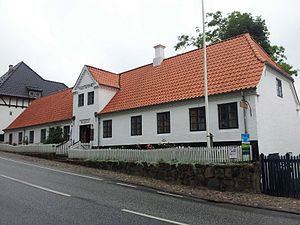
Lemvig Museum
Lemvig Museum i Vesterhus
Vesterhus, Lemvig Museum This is a photo of a listed building in Denmark, number 665-1466-1 in the Heritage Agency of Denmark database for Listed Buildings. This photo was uploaded with Wiki Loves Monuments mobile 1.2.1 (Android).
"Lemvig Museum er et kulturhistorisk museum beliggende i Lemvig i Nordvestjylland. Museets vision er ""At søge vort livs perspektiv i fortid og fremtid, at give nuet dybde og dimension."" – citat formuleret af digteren Thøger Larsen.